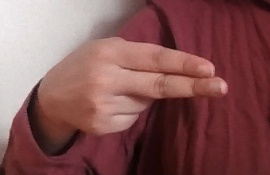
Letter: ain